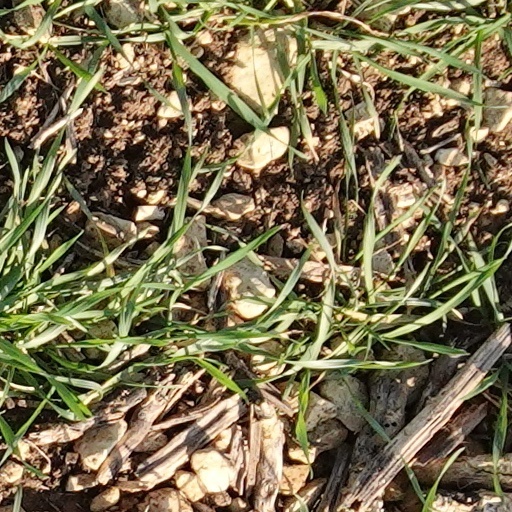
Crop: wheat